William Pitt, 1st Earl of Chatham

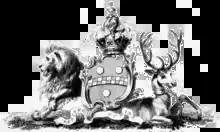
Coat of arms of William Pitt

A coalition with Newcastle was formed in June 1757, and held power until October 1761. It brought together several various factions and was built around the partnership between Pitt and Newcastle, which a few months earlier had seemed impossible. The two men used Lord Chesterfield as an intermediary and had managed to agree a division of powers that was acceptable to both. For the past few months Britain had been virtually leaderless, although Devonshire had remained formally prime minister, but now Pitt and Newcastle were ready to offer stronger direction to the country's strategy.